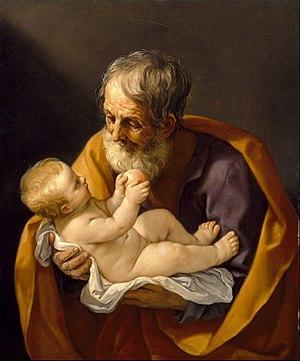
La représentation artistique de Jésus-Christ dans l'art chrétien, est devenue un thème majeur de l'art occidental, ainsi qu'en Europe orientale. Jésus-Christ a été représenté de différentes manières au cours des époques, ainsi que pour illustrer les différents épisodes de sa vie codée par l'iconographie chrétienne.